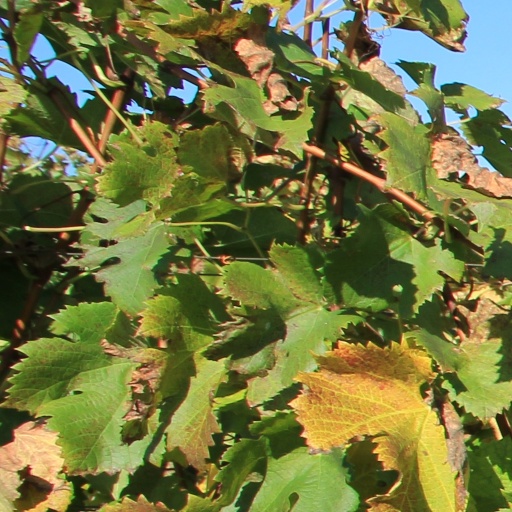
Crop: grape